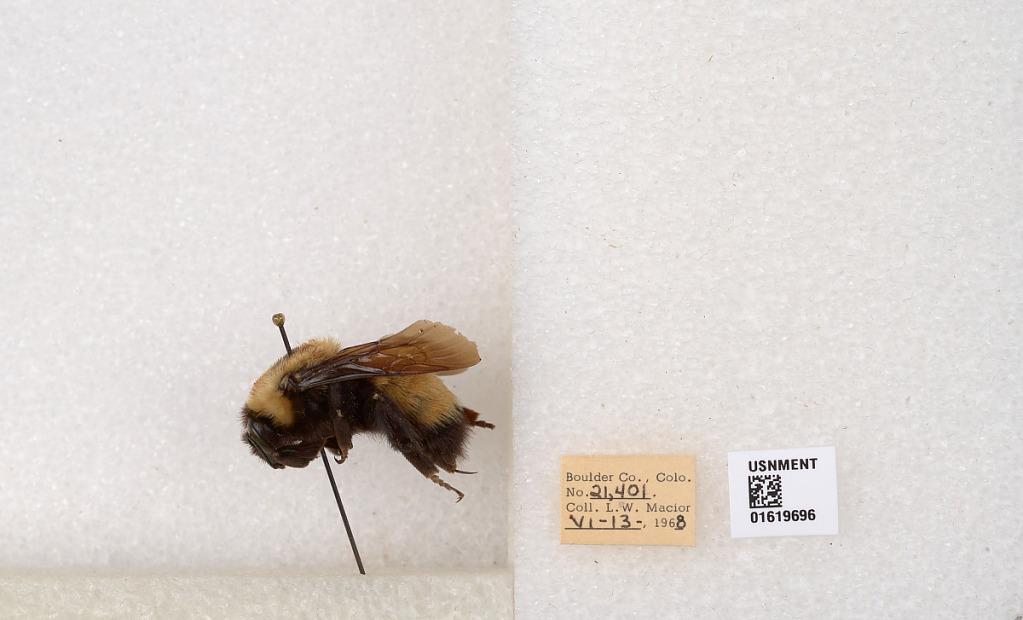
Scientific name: Bombus (Bombus) nevadensis Cresson